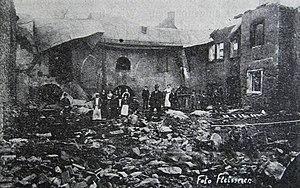
La synagogue de Tachau, ou synagogue de Tachov, inaugurée en 1912, a été détruite en 1938 lors de la nuit de Cristal comme la plupart des autres lieux de culte juif en Allemagne et dans les territoires alors annexés par le Troisième Reich.